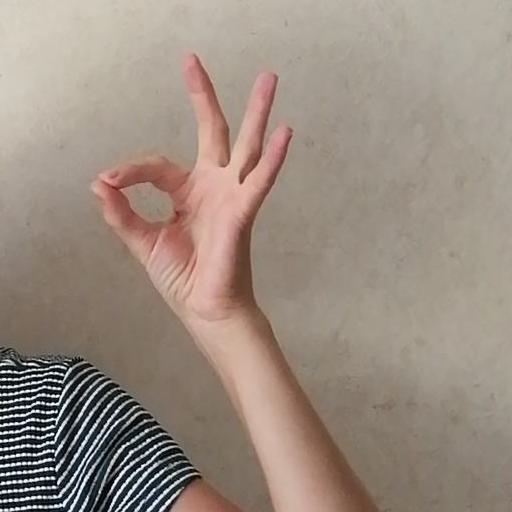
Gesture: ok